Anglo-Saxons

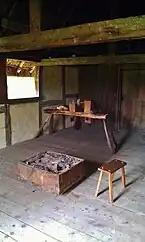

Once they left home, these armies and fleets had to be supplied with food and clothing for the men as well as forage for the horses. Yet if armies of the seventh and eighth centuries were accompanied by servants and a supply train of lesser free men, Alfred found these arrangements insufficient to defeat the Vikings. One of his reforms was to divide his military resources into thirds. One part manned the burhs and found the permanent garrisons which would make it impossible for the Danes to overrun Wessex, although they would also take to the field when extra soldiers were needed. The remaining two would take it in turns to serve. They were allocated a fixed term of service and brought the necessary provisions with them. This arrangement did not always function well. On one occasion a division on service went home in the middle of blockading a Danish army on Thorney Island; its provisions were consumed and its term had expired before the king came to relieve them. This method of division and rotation remained in force up to 1066. In 917, when armies from Wessex and Mercia were in the field from early April until November, one division went home and another took over. Again, in 1052 when Edward's fleet was waiting at Sandwich to intercept Godwine's return, the ships returned to London to take on new earls and crews. The importance of supply, vital to military success, was appreciated even if it was taken for granted and features only incidentally in the sources.